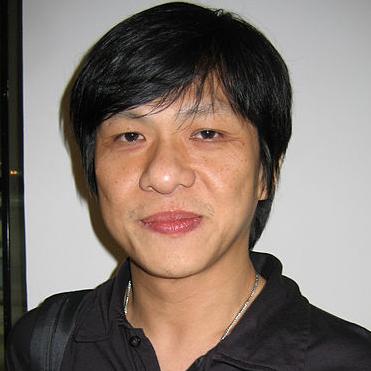
Age: 43